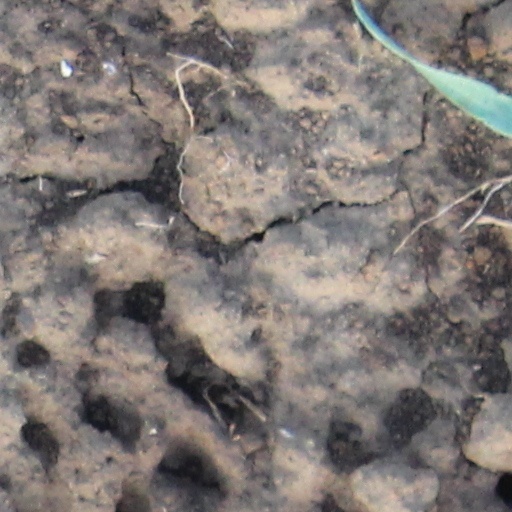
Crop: wheat